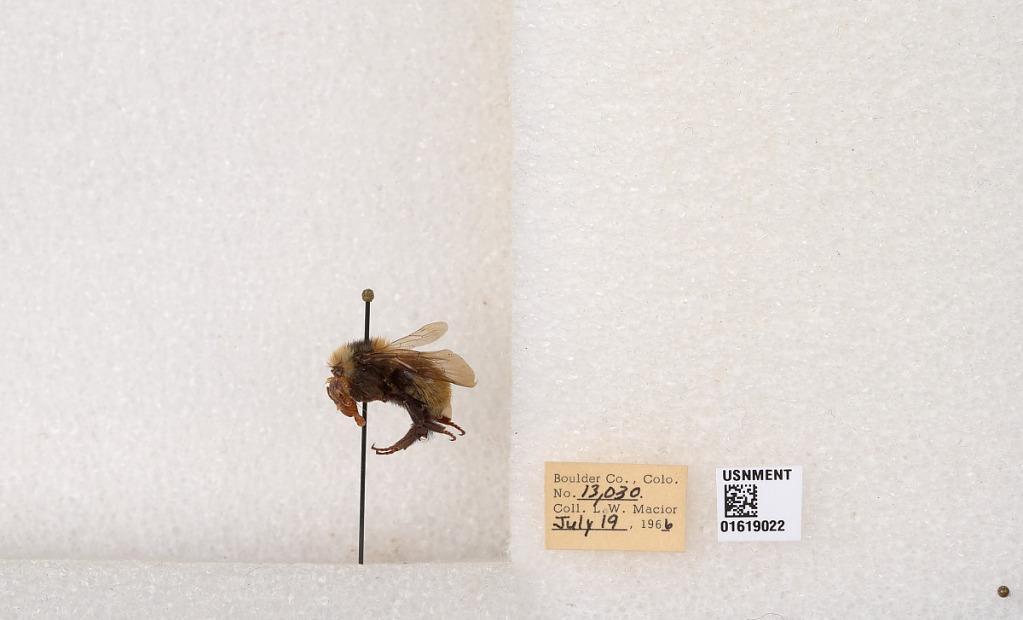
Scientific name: Bombus appositus Cresson
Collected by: L. Macior
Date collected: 1966-7-19
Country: United States
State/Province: Colorado
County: Boulder
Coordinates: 40.0925, -105.358